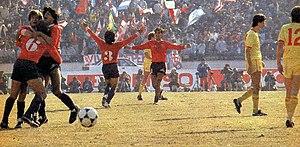
Selon la Fédération internationale de football association, les compétitions internationales officielles sont des compétitions organisées da la Fifa ou d'une association affilié à elle c'est-à-dire - Asian Football Confederation, Confédération Africaine de Football, Confederation of North, Central America and Caribbean Association Football, Confederación Sudamericana de Fútbol, Oceania Football Confederation, Union of European Football Associations, ou par des fédérations affiliées.